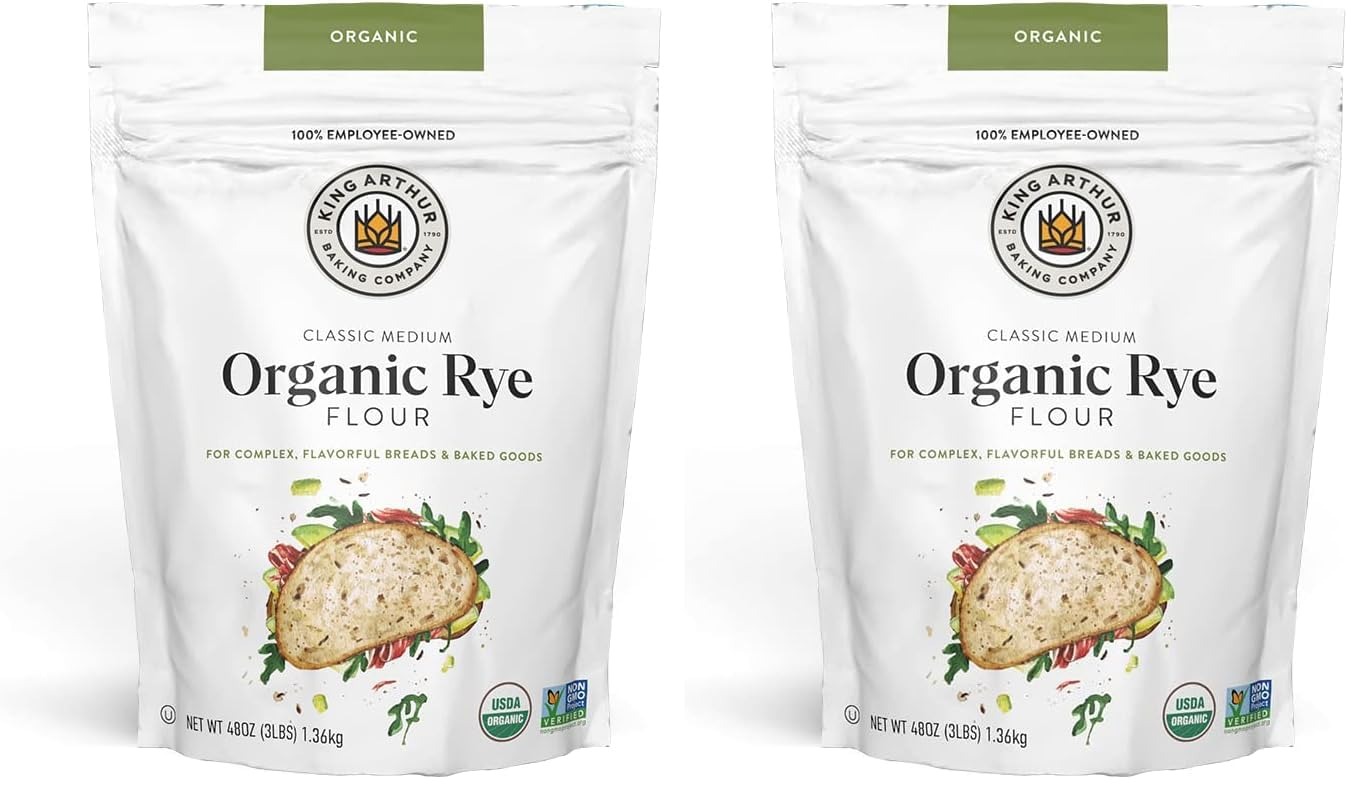
Item Name: King Arthur Flour Organic Medium Rye Flour for Complex Flavorful Breads & Baked Goods, 100% Organic Non-GMO Project Verified, 3 Pounds (Pack of 2)
Bullet Point 1: The information below is per-pack only
Bullet Point 2: Completely organic and 100 percent grown and milled in the United States, our flour blend is similar to white rye flour but with more bran, offering a darker color and more robust flavor for rye baked goods
Value: 96.0
Unit: Ounce

Price: 9.99